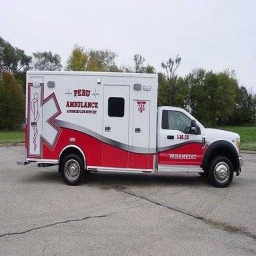
Label: ambulance